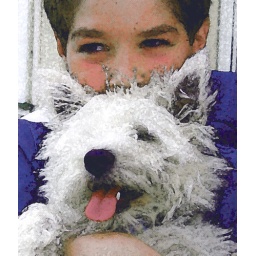
One of my friend's son and his dog a few years ago. Photoshopped in style 4.. :)